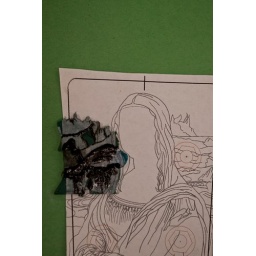
More rock formations are created below the lake using the Malachite and Jade.